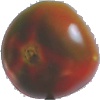
Label: Tomato Maroon 1